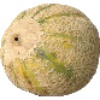
Label: Cantaloupe 2